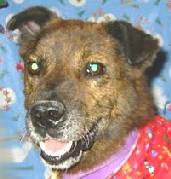
Label: dog